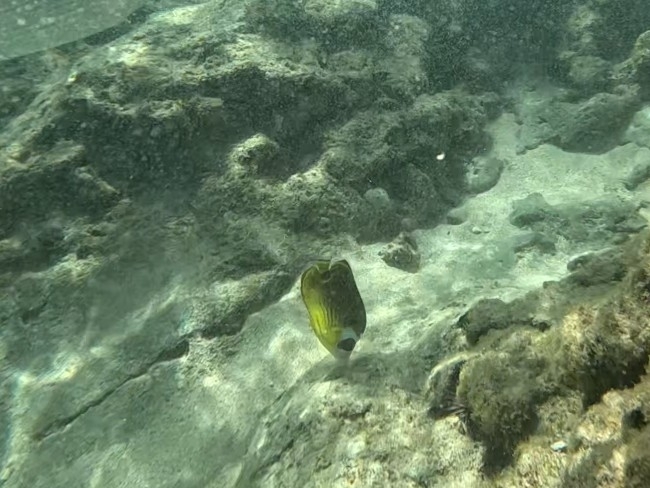
Chaetodon lunula (Raccoon Butterflyfish)